Michael II Apafi

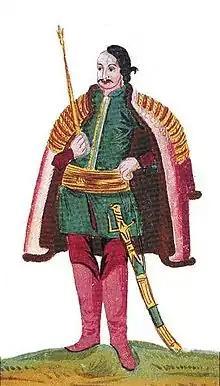
Portrait of Michael II Apafi

Michael Apafi (13 October 1676 – 1 February 1713) was the son of the Hungarian Michael I Apafi and Anna Bornemisza. Following his father, he was Prince of Transylvania from 10 June 1690 to 1699.